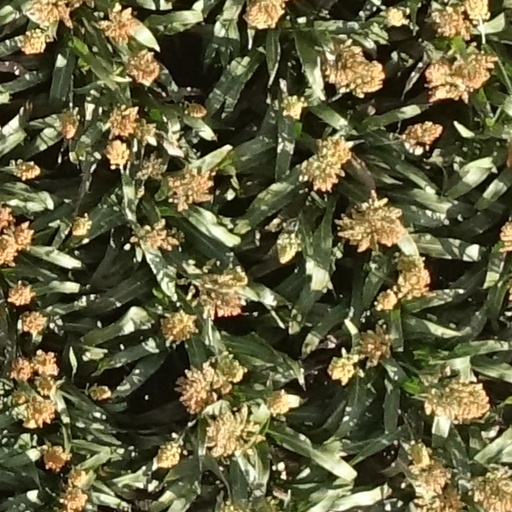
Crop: sorghum